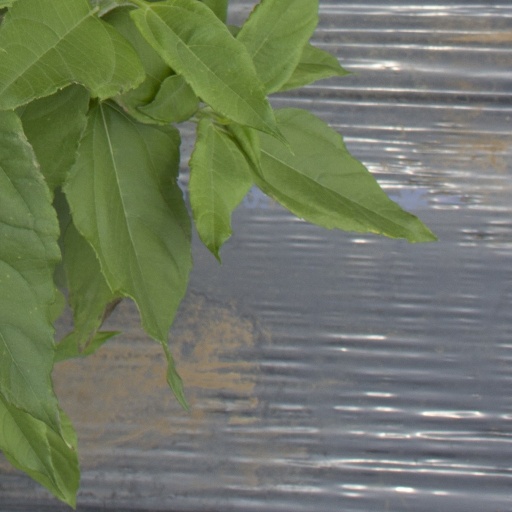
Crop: Jerusalem artichoke